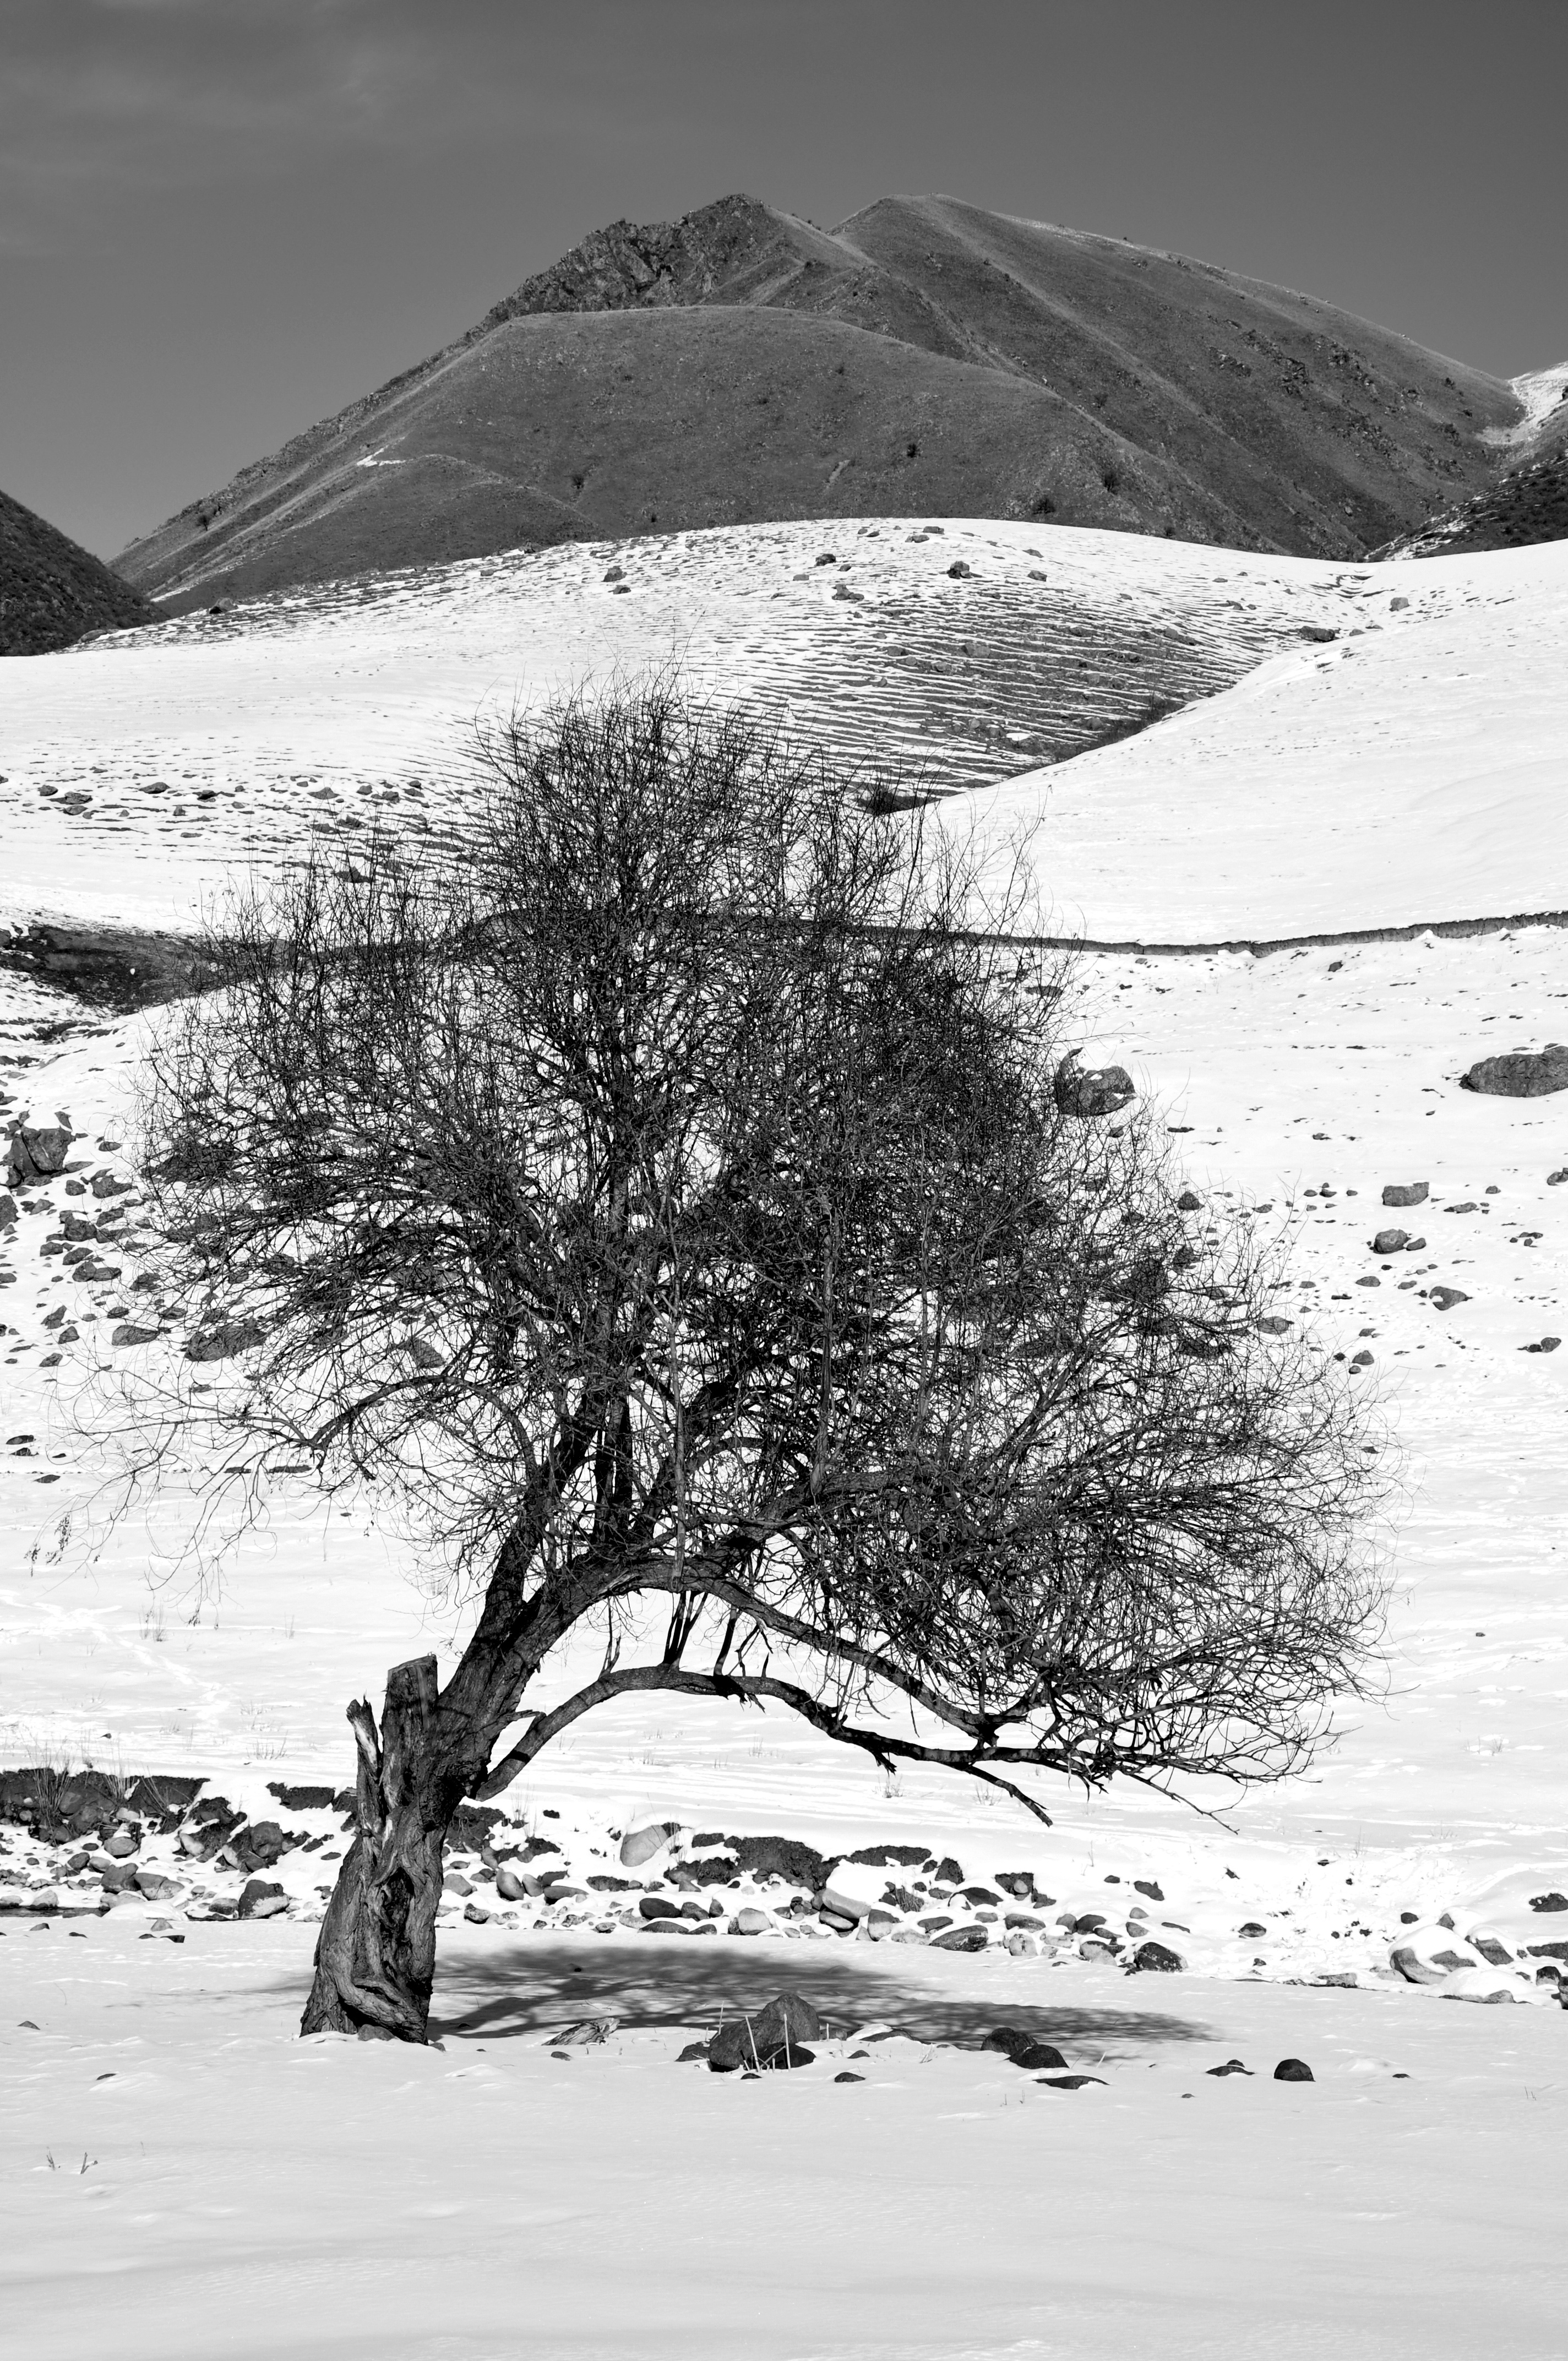
landscape, tree, nature, mountain, snow, winter, black and white, white, hill, weather, monochrome, season, trees, monochrome photography, atmospheric phenomenon, woody plant